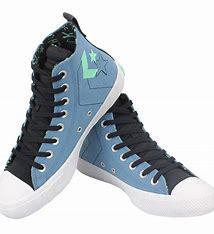
Brand: Converse
Model: UNT1TL3D